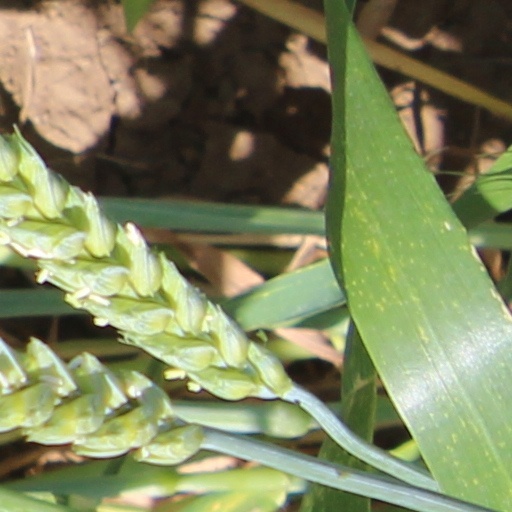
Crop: wheat